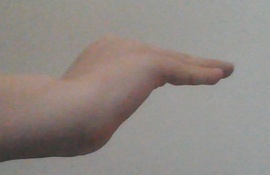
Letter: haa